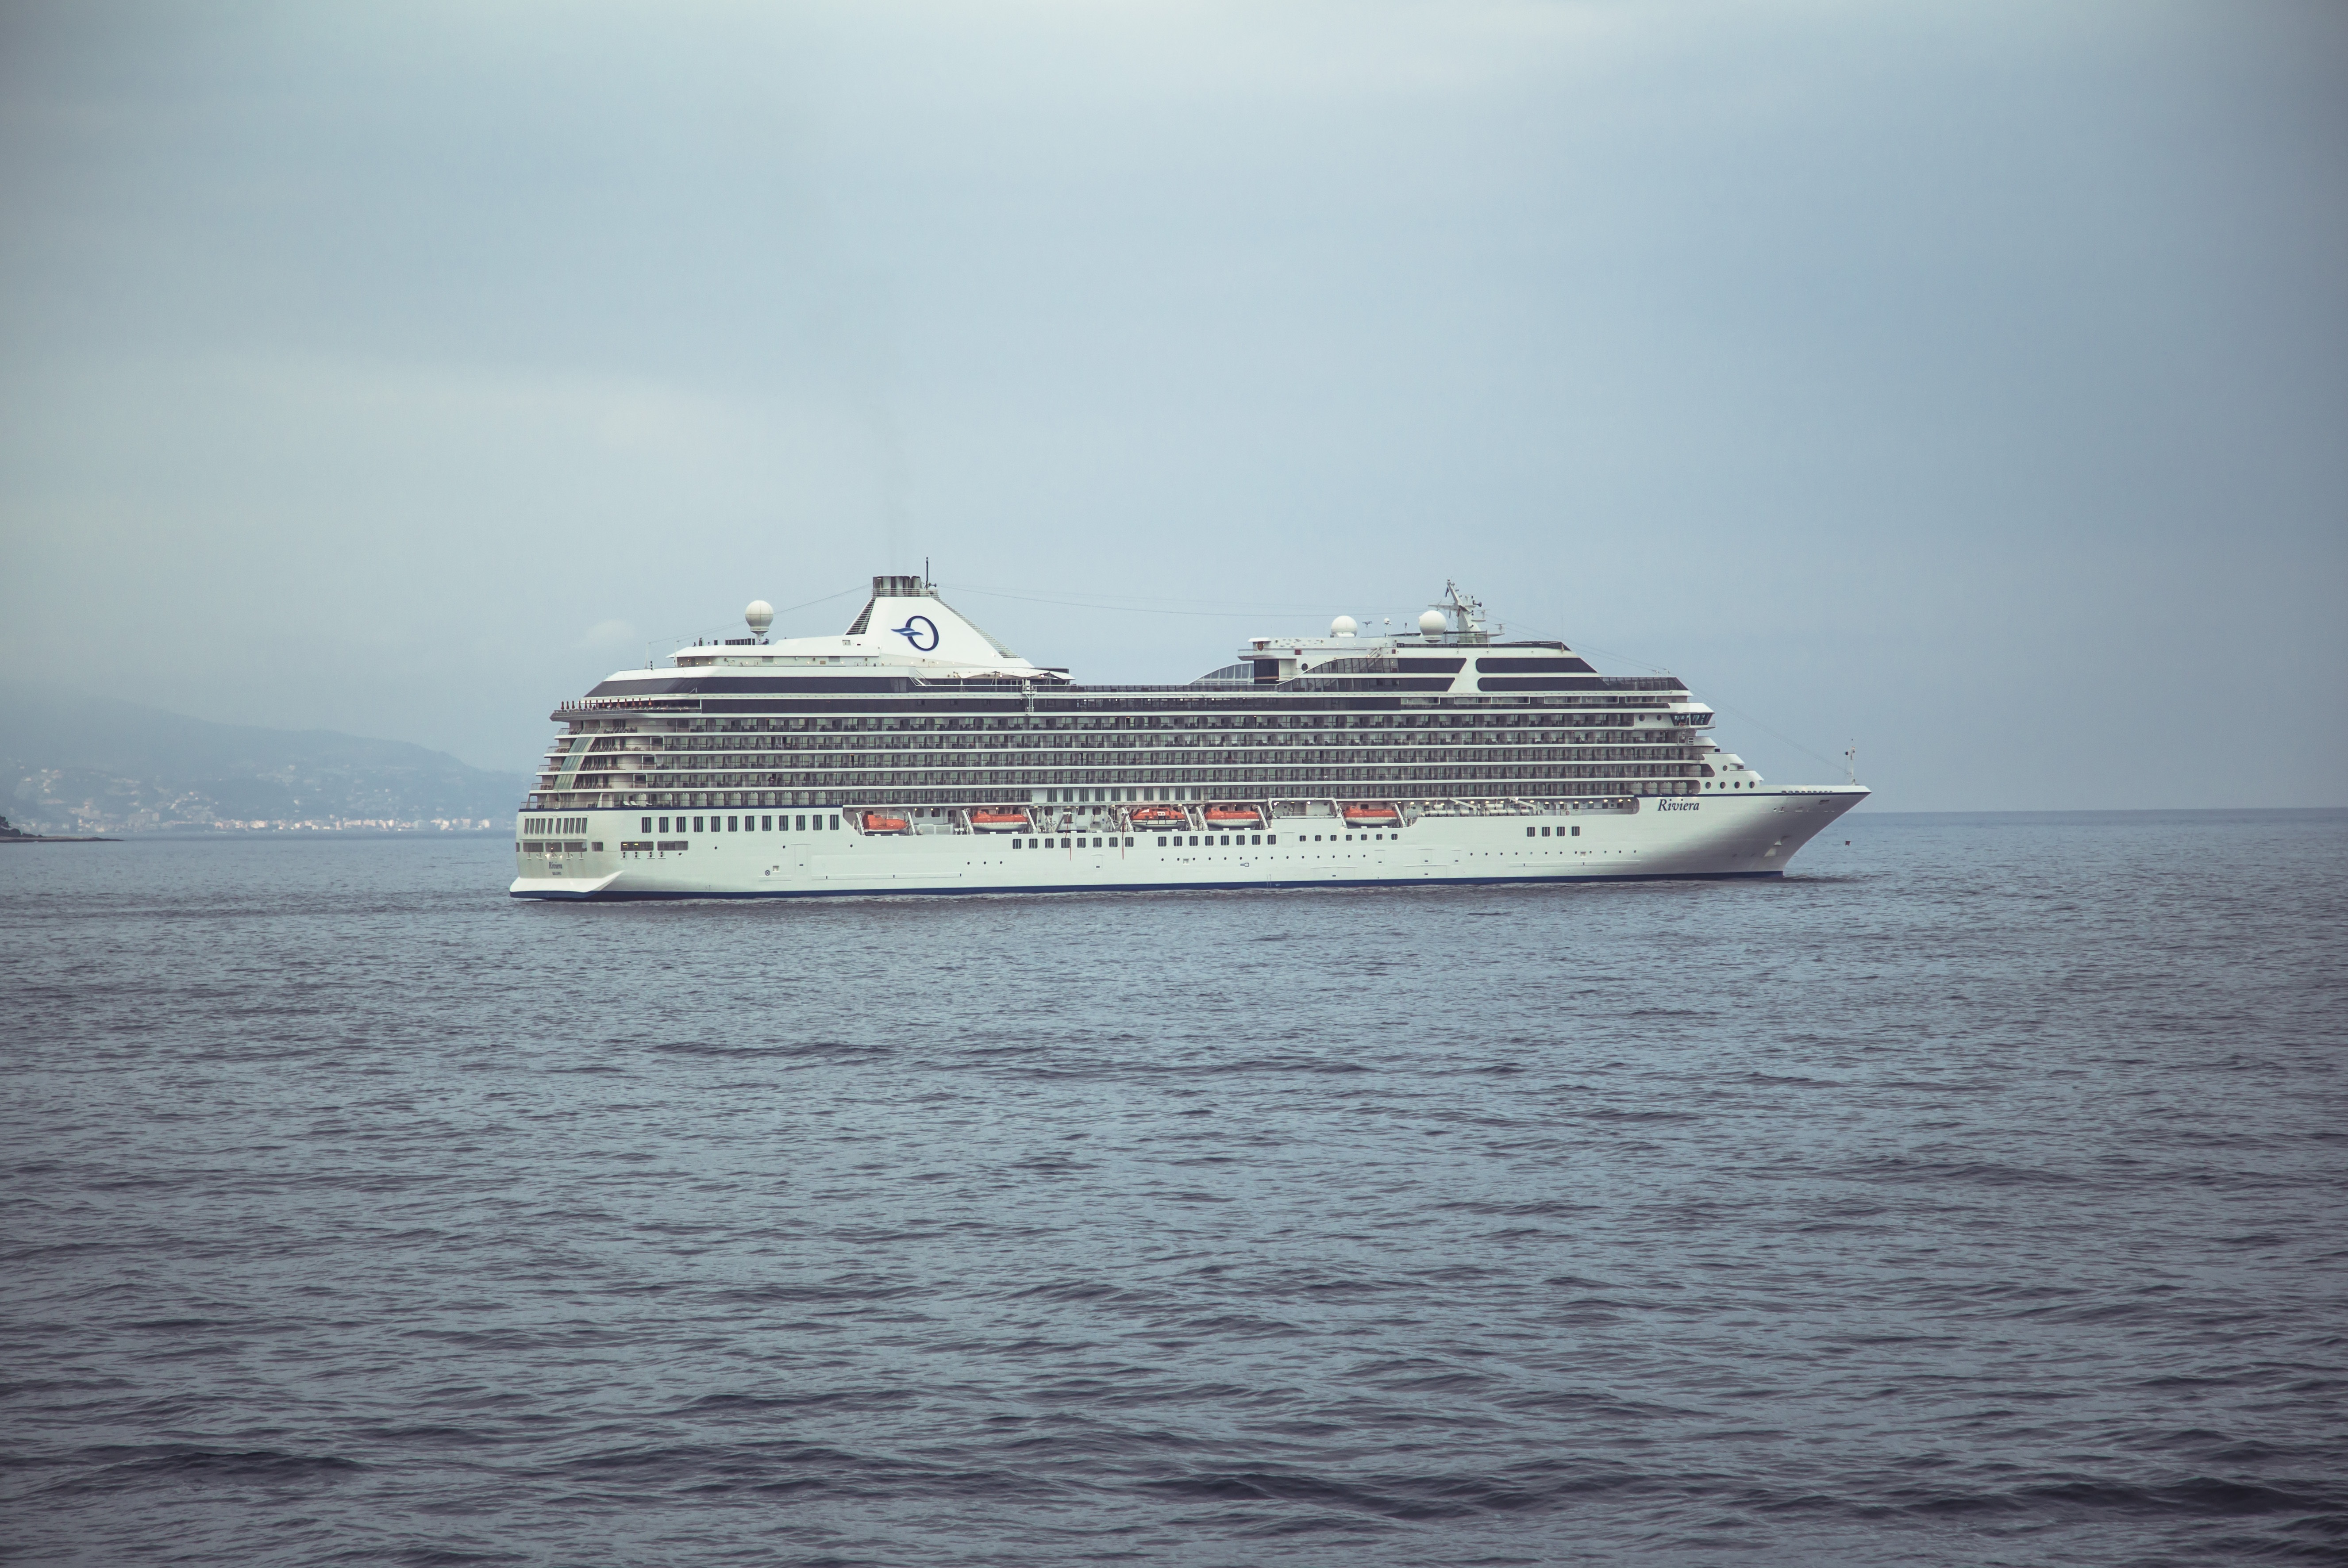
sea, ship, mediterranean, vehicle, cruise, ferry, watercraft, cruise ship, cruiser, motor ship, passenger ship, freight transport, ocean liner